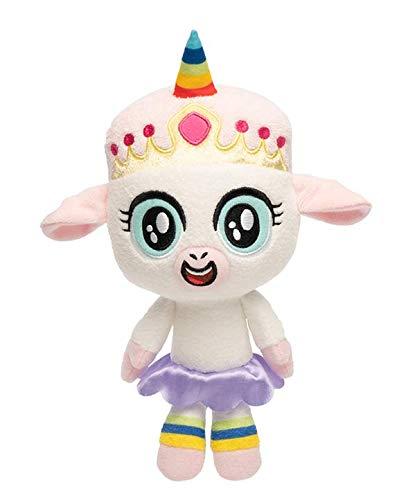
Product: Funko Galactic Plush: Rick & Morty - Tinkles Collectible Figure, Multicolor
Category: Toys & Games | Stuffed Animals & Plush Toys
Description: From Rick and morty, tinkles, as a stylized plush from Funko.
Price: $8.91
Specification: ProductDimensions:5x5x6inches|ItemWeight:10.6ounces|ShippingWeight:2.56ounces(Viewshippingratesandpolicies)|ASIN:B07DFBSVH4|Itemmodelnumber:33271|Manufacturerrecommendedage:6yearsandup